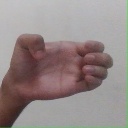
अक्षर: ख